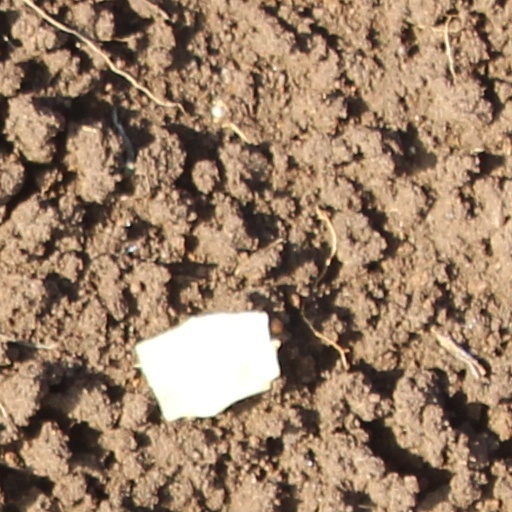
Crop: wheat